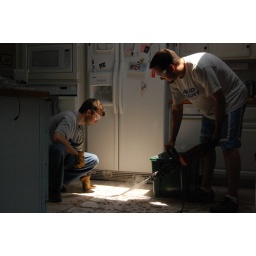
My kitchen floor getting demolished in preparation for a face lift. Whew! A lot of work!